Northern Pacific class S-10

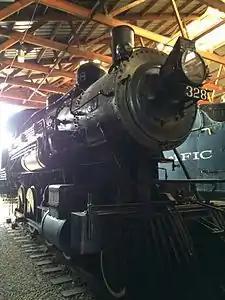
NP 328 in the Jackson Street Roundhouse, November 2015

The Northern Pacific class S-10 (NP S-10) was a type of steam locomotive in use on American railroads in the early 20th century. The first engines of the type were introduced in 1905, and ten were acquired by the Northern Pacific Railway (NP) in 1907, continuing in service until the 1930s and 1940s. One of the engines, Specifically No. 328, has been preserved.